Shenyang

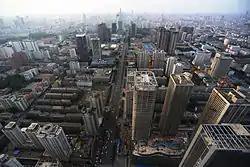
Buildings along Youths Avenue (Qingnian Street, 青年大街) in southern Shenhe District

Shenyang's metropolitan area traditionally consisted of the 5 small inner urban districts, surrounded by 4 larger outer suburban districts, and accompanied by 4 rural counties on the north and west sides. In general, agriculture, animal husbandry and agricultural product processing dominate northeastern Shenyang; eastern Shenyang is an automotive parts hub; southern Shenyang is a high-tech industrial base; and western Shenyang is home to heavy machinery manufacturing. The city center specialises in retail and financial services.